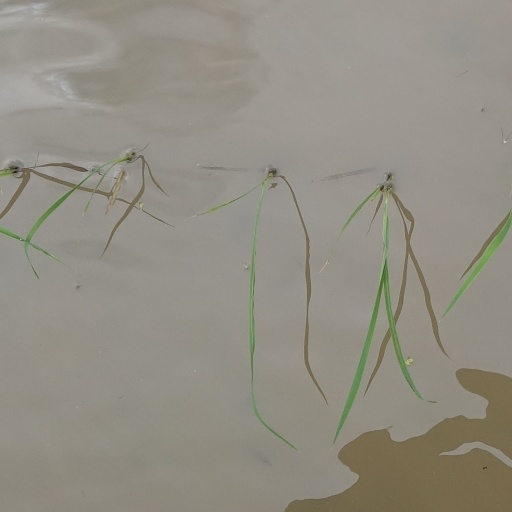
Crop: rice